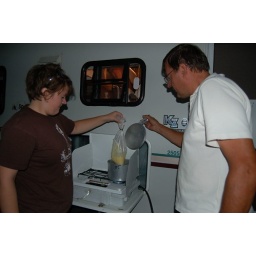
put cake into pot on stove, side note: boiling water and baking crate is in bottom of pot already.